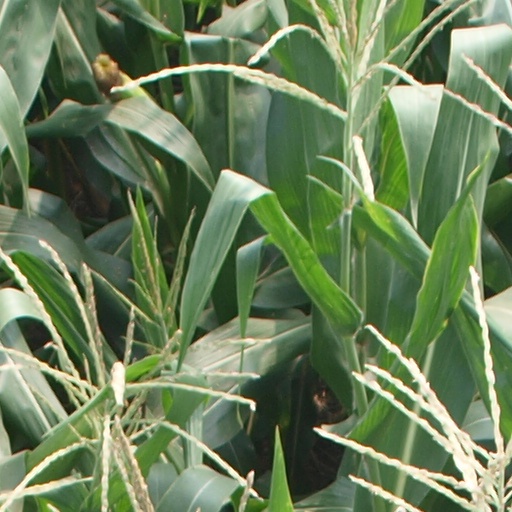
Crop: maize; corn